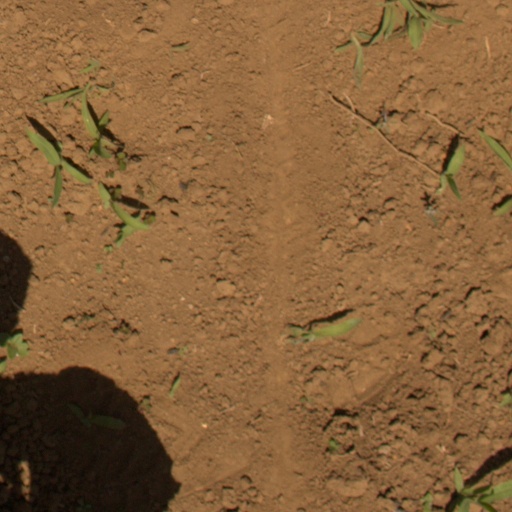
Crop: Jerusalem artichoke